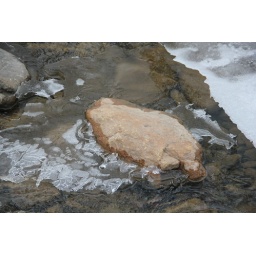
A picture of a rock sitting in frozen water